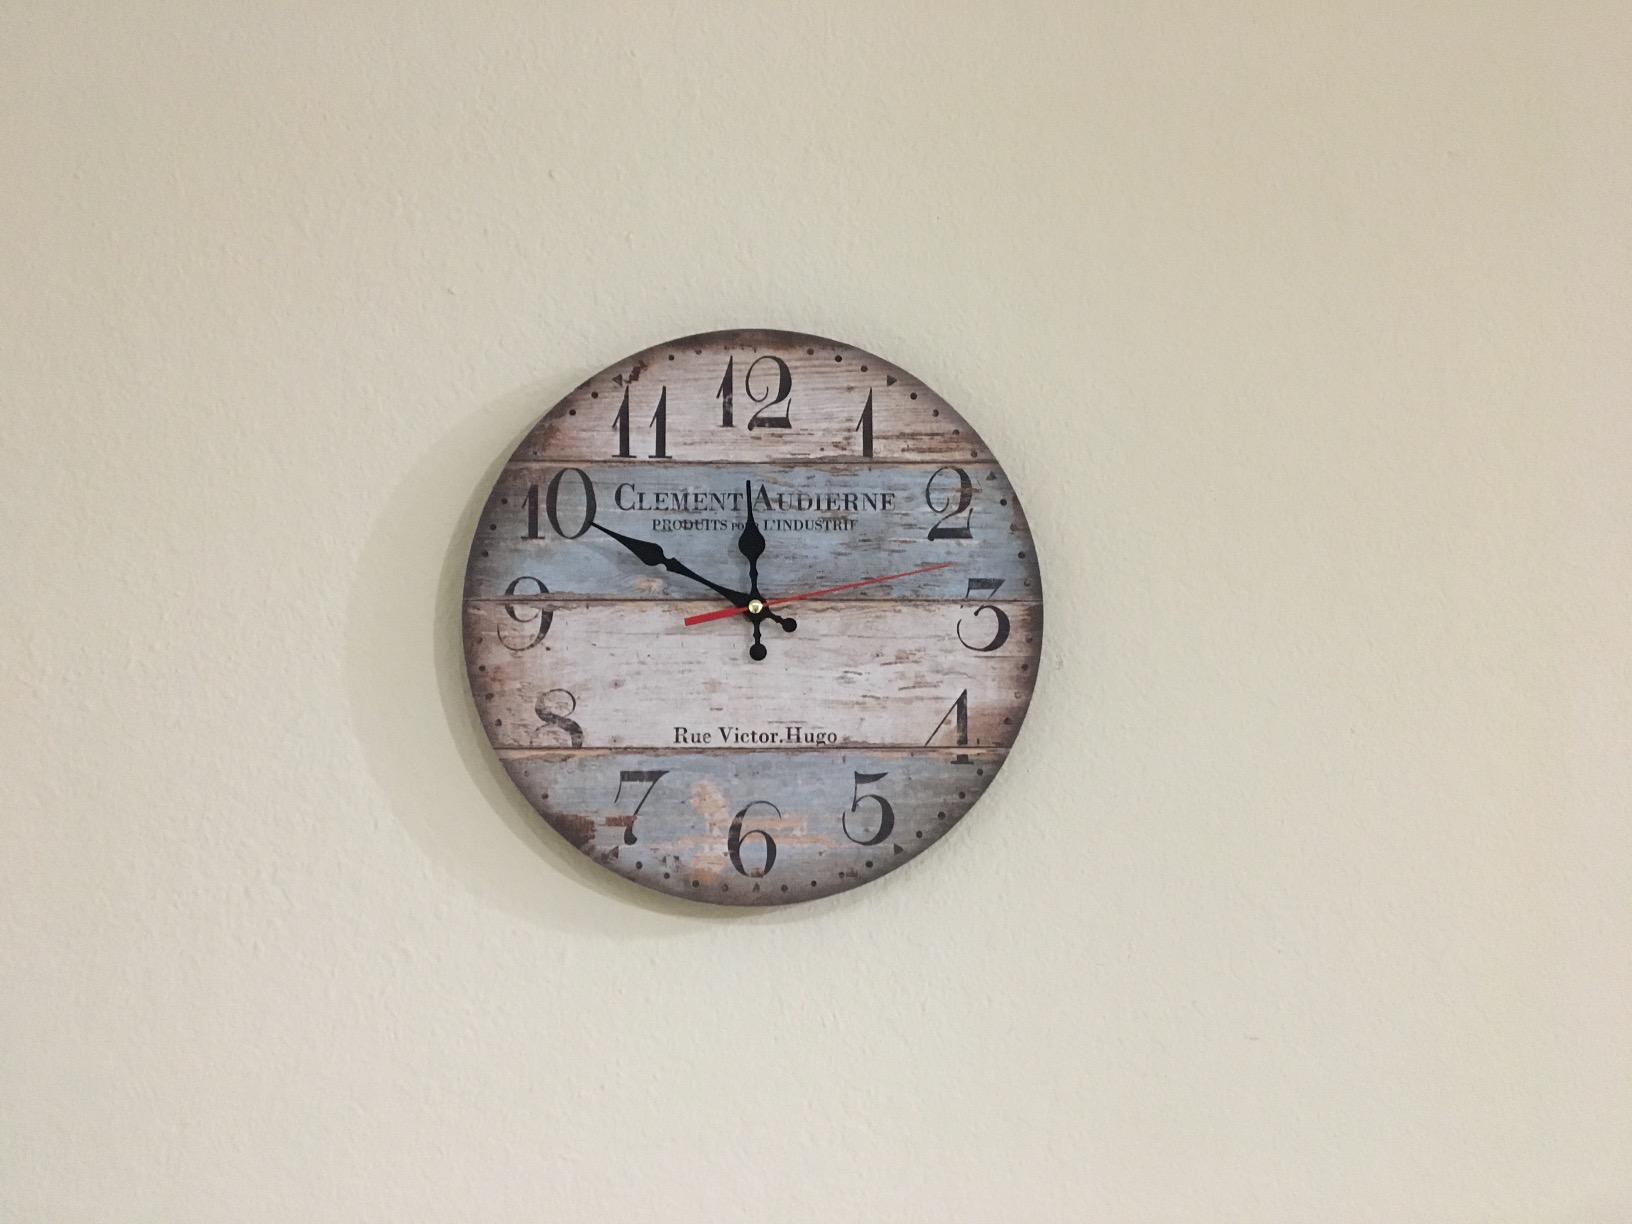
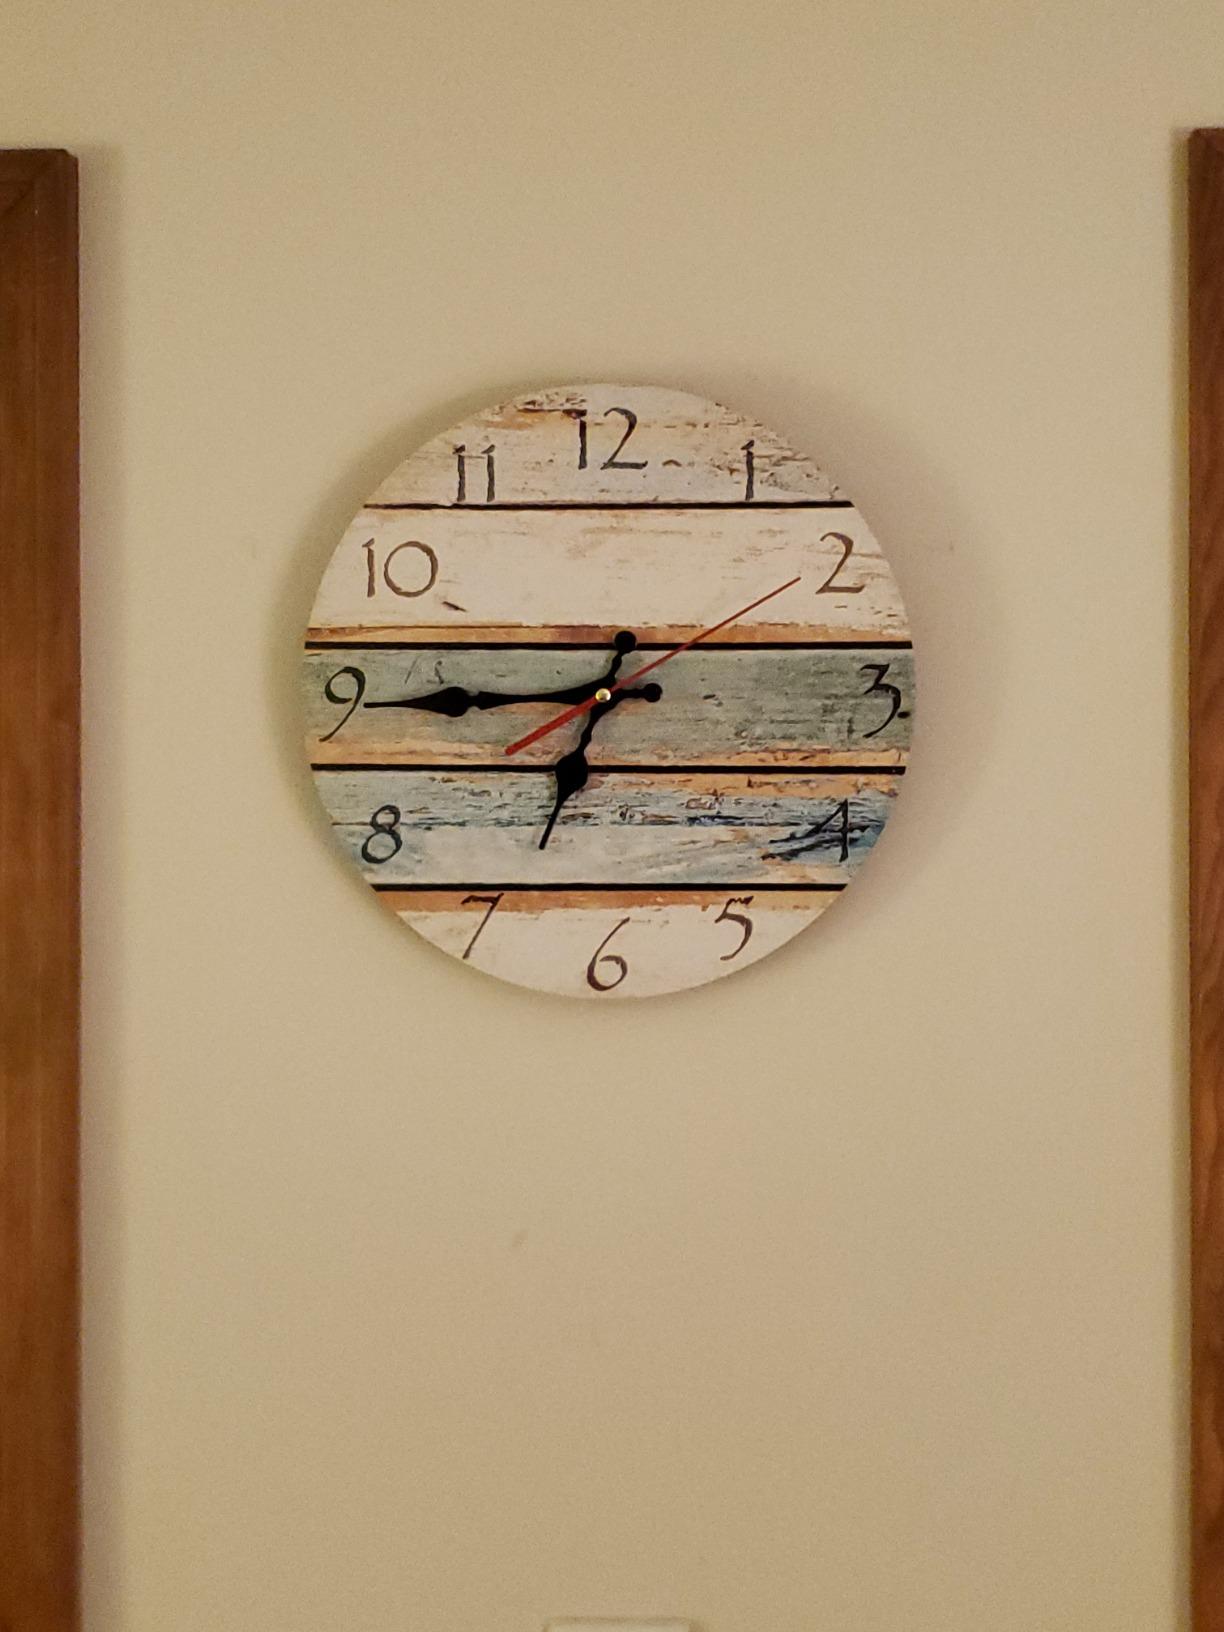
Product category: clock
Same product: no